TU Dresden

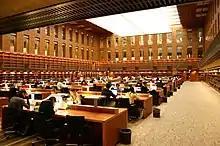
SLUB — Saxon State Library – Regional and University Library Dresden

Upon German reunification in 1990, the university had already integrated the College of Forestry, formerly the Royal Saxony Academy of Forestry, in the nearby small town of Tharandt. This was followed by the integration of the Friedrich List College of Transport the faculty of transport science, and the "Carl-Gustav Carus" Medical Academy ( or MedAk for short), the medical faculty. Some faculties were newly founded: the faculties of Information Technology (1991), Law (1991), Education (1993) and Economics (1993).